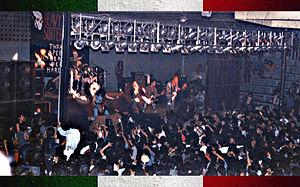
Ángeles del Infierno est un groupe de heavy metal et hard rock basque espagnol, originaire de Lasarte-Oria, Guipuscoa. Il est formé en 1978 par le guitariste Robert Alvarez et le bassiste Santi Rubio. Le groupe est considéré par la presse spécialisée comme une légende du heavy metal en espagnol.